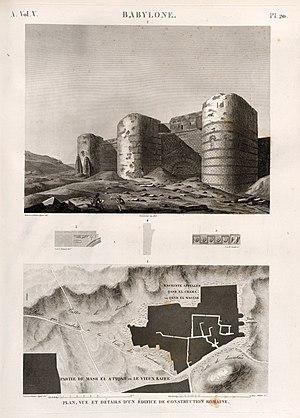
Dès l’époque d’Auguste, la forteresse romaine de Babylone du Caire est construite près de la rive orientale du Nil, face à l’île de Rhoda. Élargie à l’époque de l’empereur Trajan et fortifiée par Arcadius, elle est constituée de tours rondes et de bastions reliés par un mur en briques.